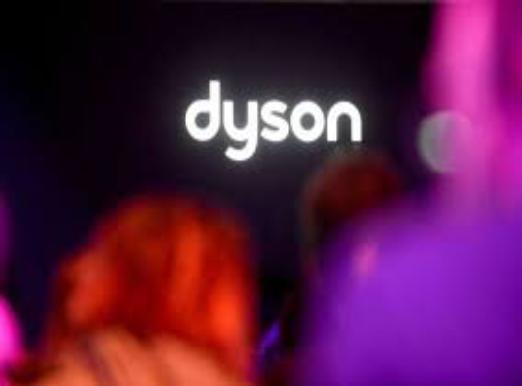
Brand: adyson
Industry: Clothes